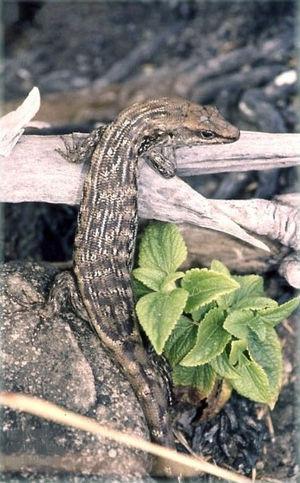
Scinque de Telfair(Leiolopisma telfairi), Ile Rond, Maurice
Leiolopisma telfairii, Scinque de Telfair ou Scinque de l'île Ronde, est une espèce de sauriens de la famille des Scincidae.